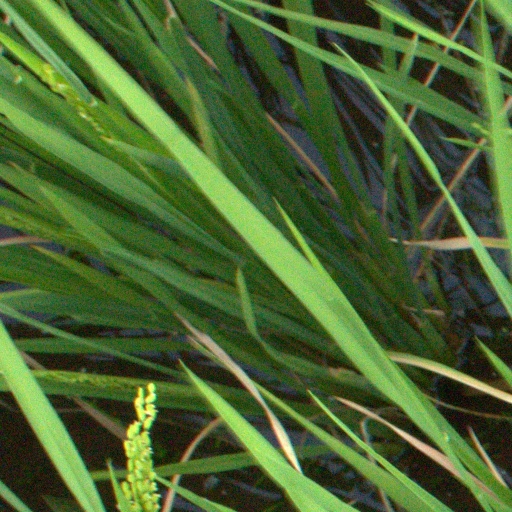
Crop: rice